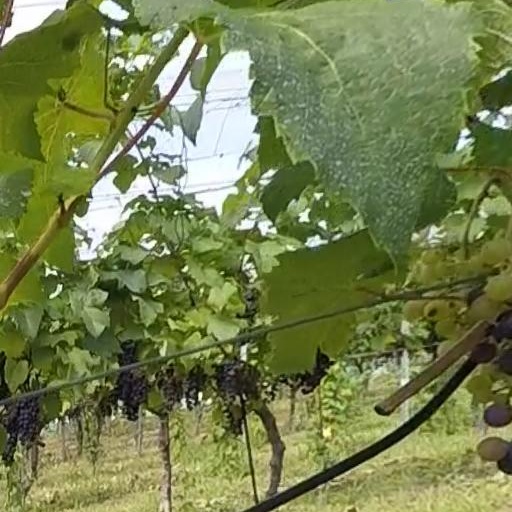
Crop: grape